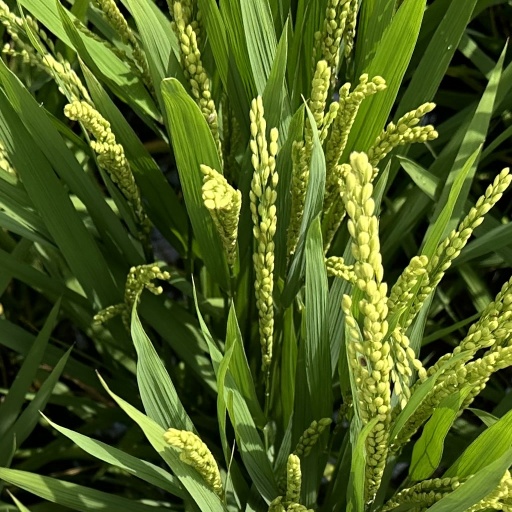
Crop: rice